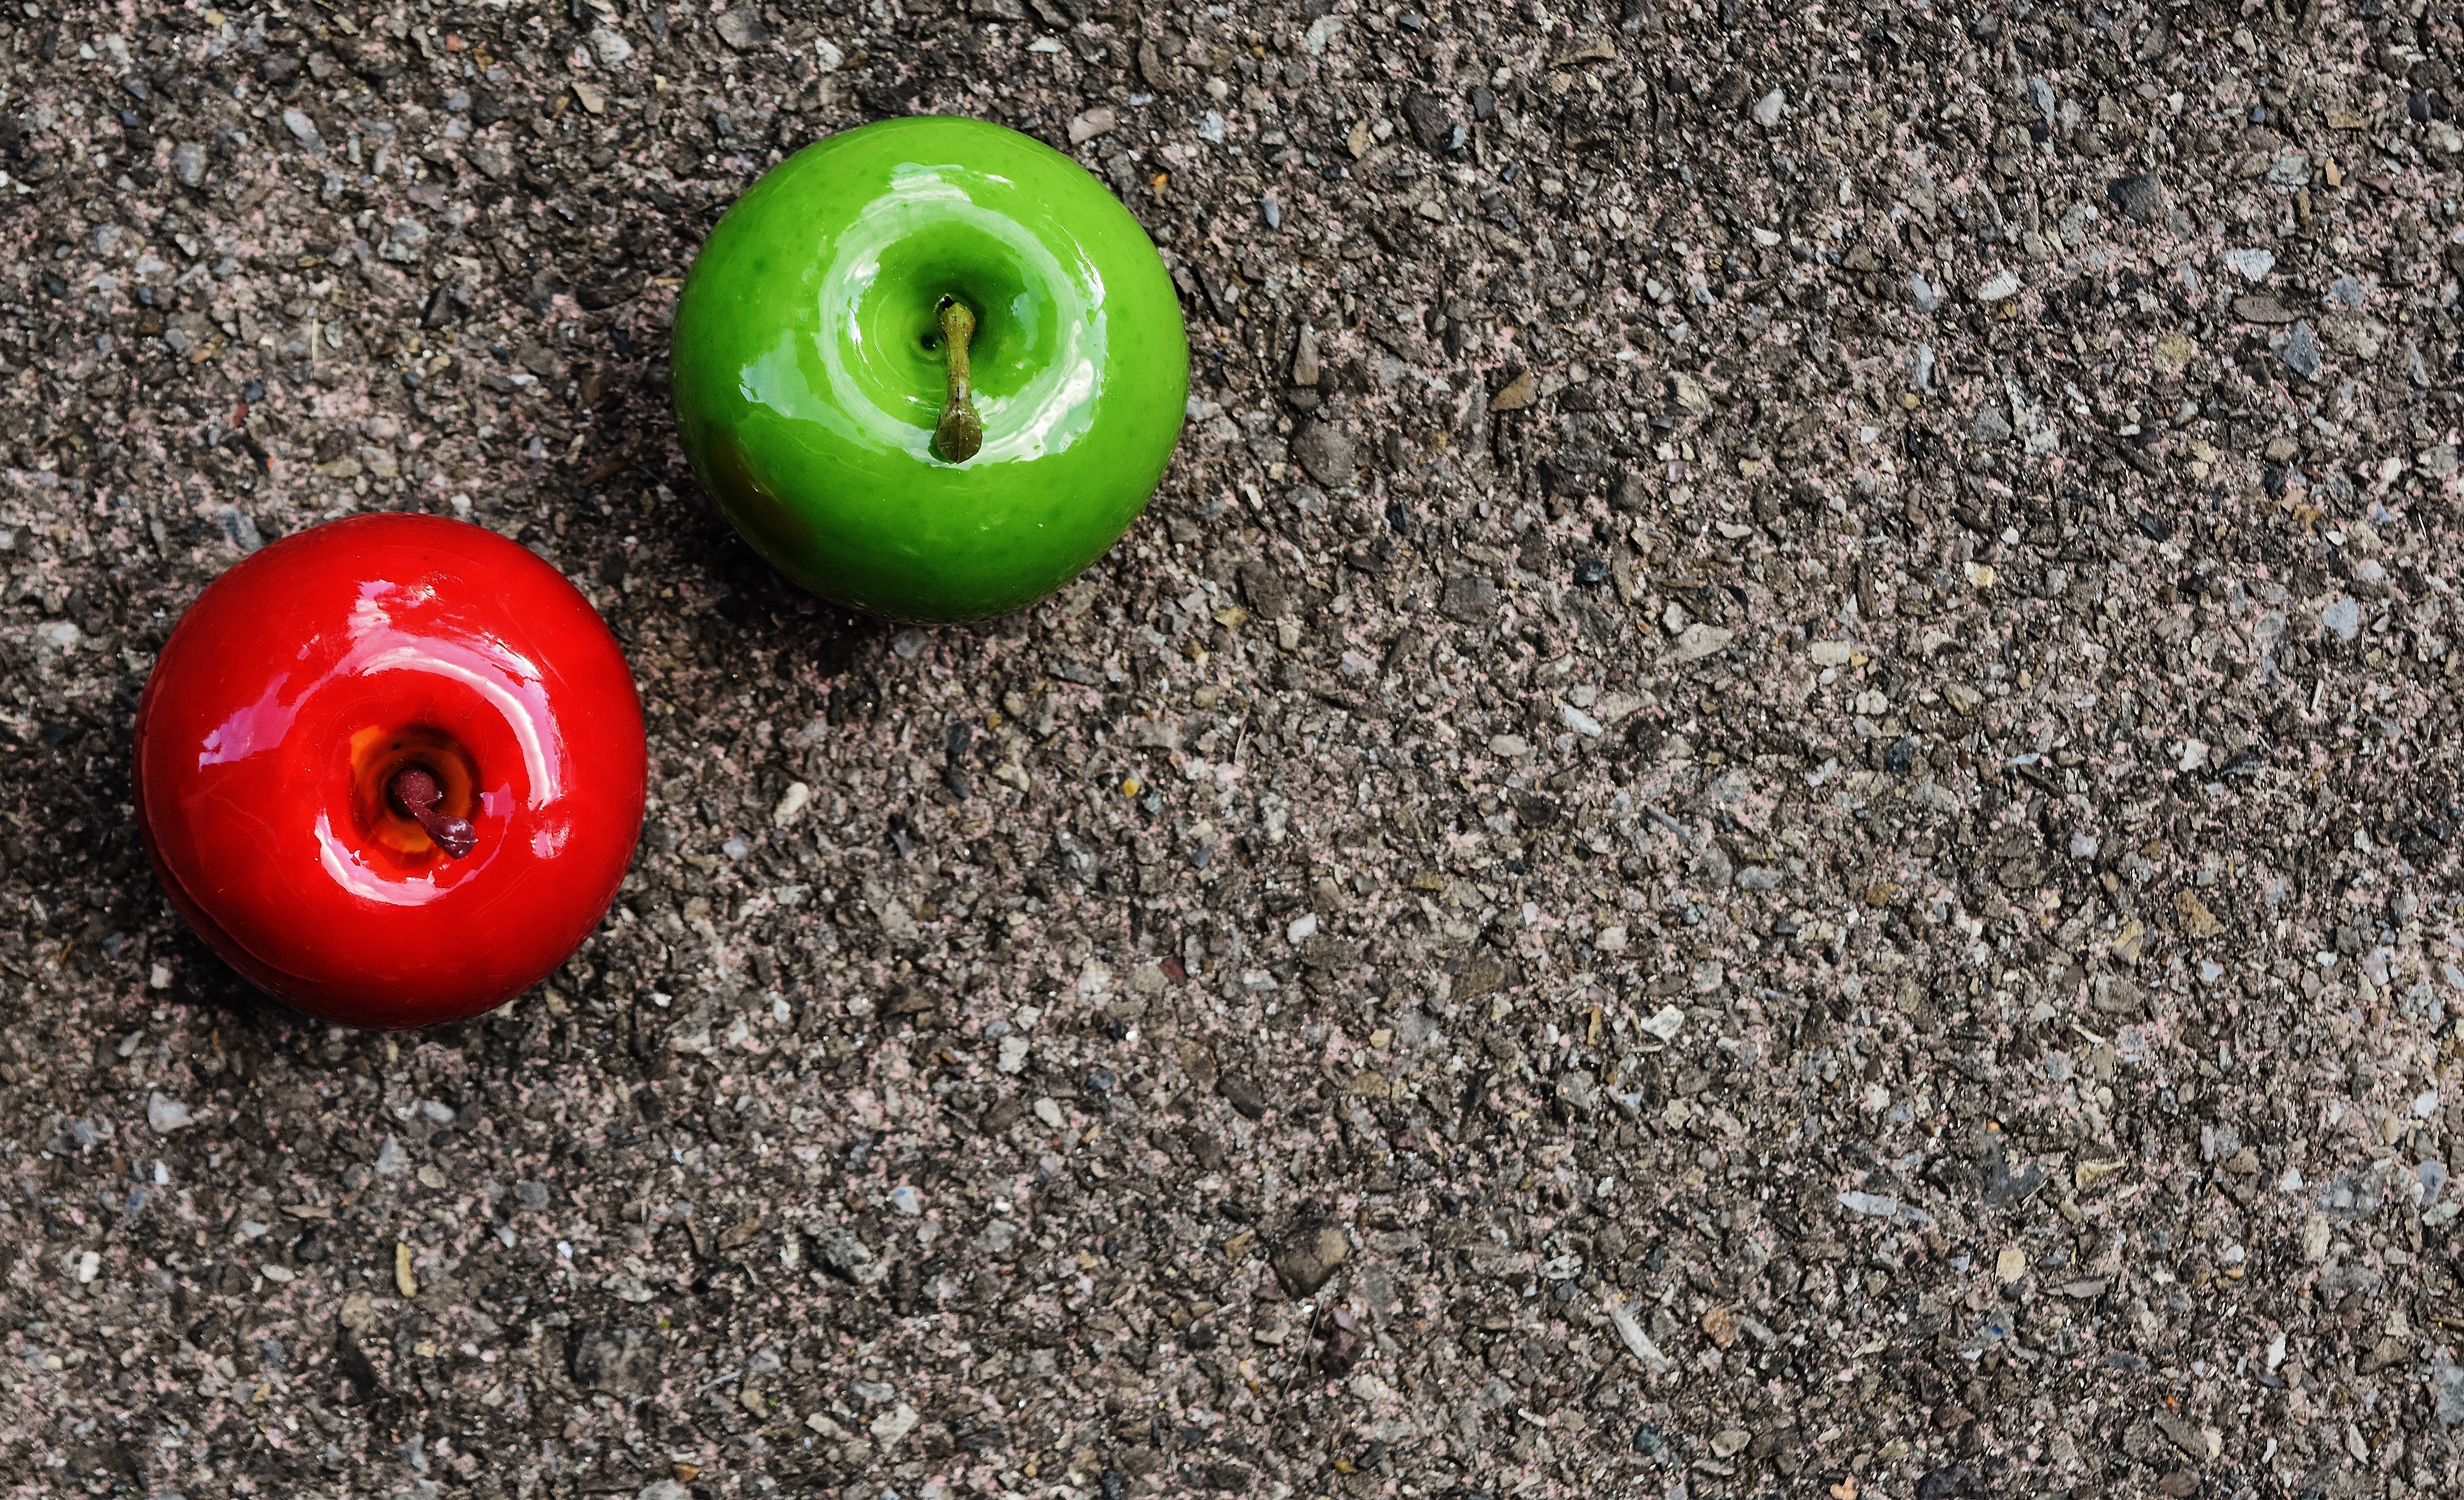
apple, grass, plant, fruit, leaf, flower, decoration, food, green, red, produce, color, sports equipment, deco, red apple, macro photography, green apple, flowering plant, land plant